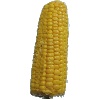
Label: Corn 1